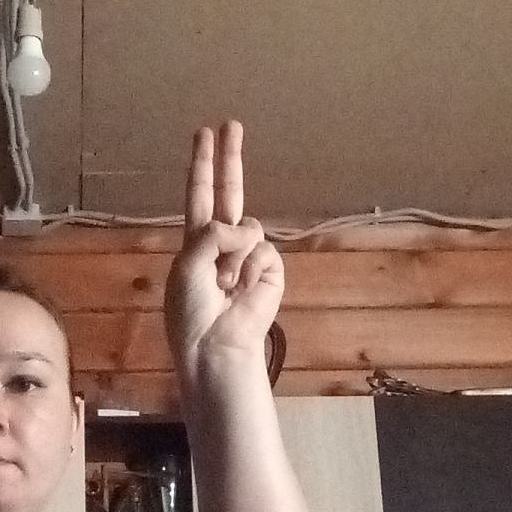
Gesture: two_up